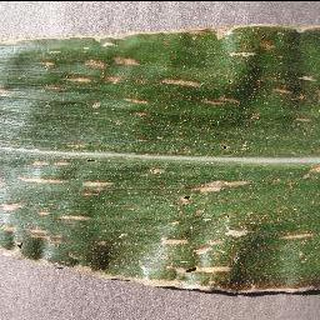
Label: corn_cercospora_leaf_spot